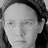
Emotion: sad